Mount Ebal Methodist Protestant Church

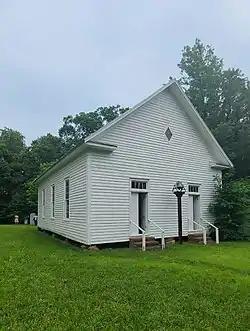

Mount Ebal Methodist Protestant Church is a historic property of the Methodist Protestant Church located at the end of SR 2518 near Denton in Davidson County, North Carolina. It was built in 1883, and is a one-story, gabled frame building, 36 feet wide and 48 feet deep. The building rests on fieldstone piers. The building had ceased to be in regular use by about 1940, although an annual homecoming takes place in June each year.